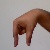
The image shows a hand gesture representing the letter 'Q' in Indian Sign Language.